Crescent Farm

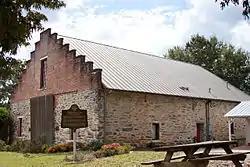

The Crescent Farm, near Canton, Georgia on Georgia State Route 5 southeast of Georgia State Route 140, is a historic property that was listed on the National Register of Historic Places in 1989. The listing includes two contributing buildings (the house and the barn/stable) and a non-contributing structure, on .